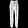
Label: Trouser